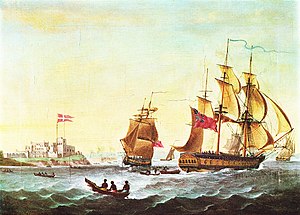
Fort Christiansborg / Historie
Den britiske marinemaler George Webster besøgte Vestafrika omkring 1800 og udførte dette billede af to engelske slaveskibe ved Fort Christiansborg.
Fort Christiansborg, nu Osu Castle, var det største danske støttepunkt på Guldkysten i det nuværende Ghana og var udskibningshavn for den danske slavehandel til sukkerplantagerne i Caribien. Fra fortet er der sendt titusinder til Caribien under dybt umenneskelige forhold. Cirka 100.000 overlevede opholdet og skibsrejsen. Omkring 500.000 blev taget til fange og sat i fangekældre på Christiansborg. De fleste døde pga. forholdene i fangekældrene, hvor mangel på ilt, mad og drikke fik de svageste til at bukke under. Denne brutale selektion sikrede, at kun de stærkeste blev sendt til afsted. Skibene indgik som regel i den såkaldte trekantshandel. Fortet blev bygget i 1661 og skiftede ejer flere gange, men var det meste af kolonitiden et handelsfort på danske hænder. Det oprindelige fort blev ombygget flere gange. I 1850 solgte Danmark sine kolonier i Afrika og Indien, og bygningen blev senere hovedsæde for den britiske koloniadministration i Gold Coast Colony. Bygningen anvendtes frem til 2013 som Ghanas præsidentpalads og er i dag benævnt efter distriktet Osu i det centrale Accra.